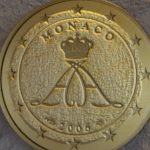
Coin value: 50cents
Country: mo
Edition: 2006